Frédéric Dambier

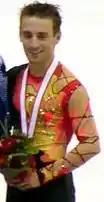
Frédéric Dambier at the 2004 NHK Trophy

Frédéric Dambier (born 26 December 1977) is a French figure skater. He is a four-time French national silver medalist and competed at two Olympic Games. He twice placed fourth at the European Figure Skating Championships. He is the first French skater to land a quadruple salchow in competition.